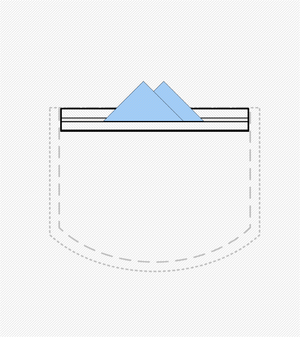
Une poche est un ou de sac auquel on peut avoir accès par une ouverture. Elle est généralement constituée de pièces de tissus assemblées et cousues. La poche permet de transporter des objets de taille réduite auprès de soi.